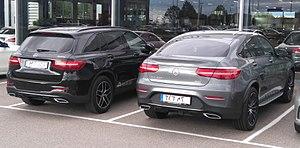
Le Mercedes-Benz Classe GLC est une gamme d'automobile SUV familiale du constructeur allemand Mercedes-Benz. Dérivée de la Classe C Type 205, elle est lancée depuis juin 2015.